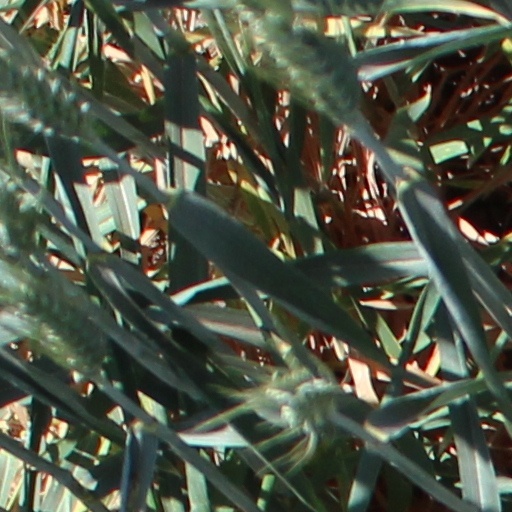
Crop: wheat